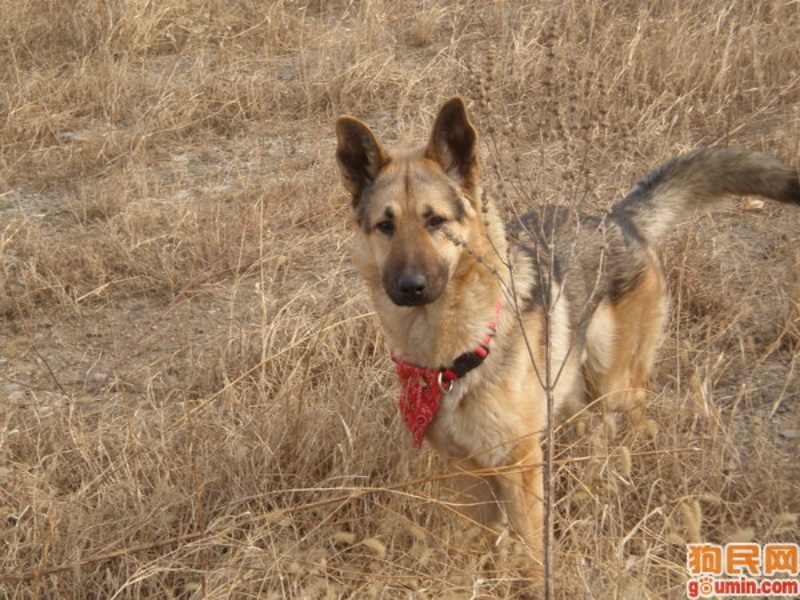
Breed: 258-n000104-Black_sable